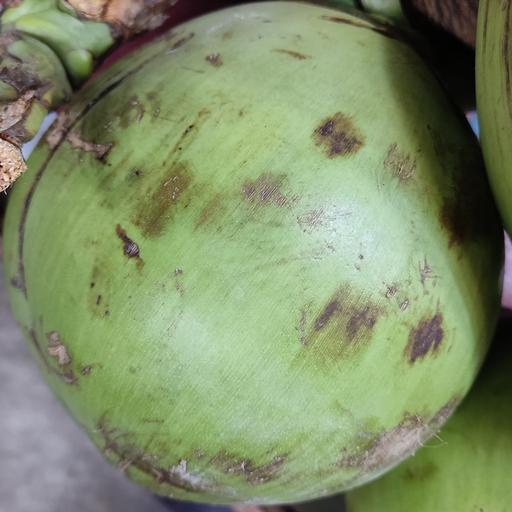
Crop type: Green Coconut